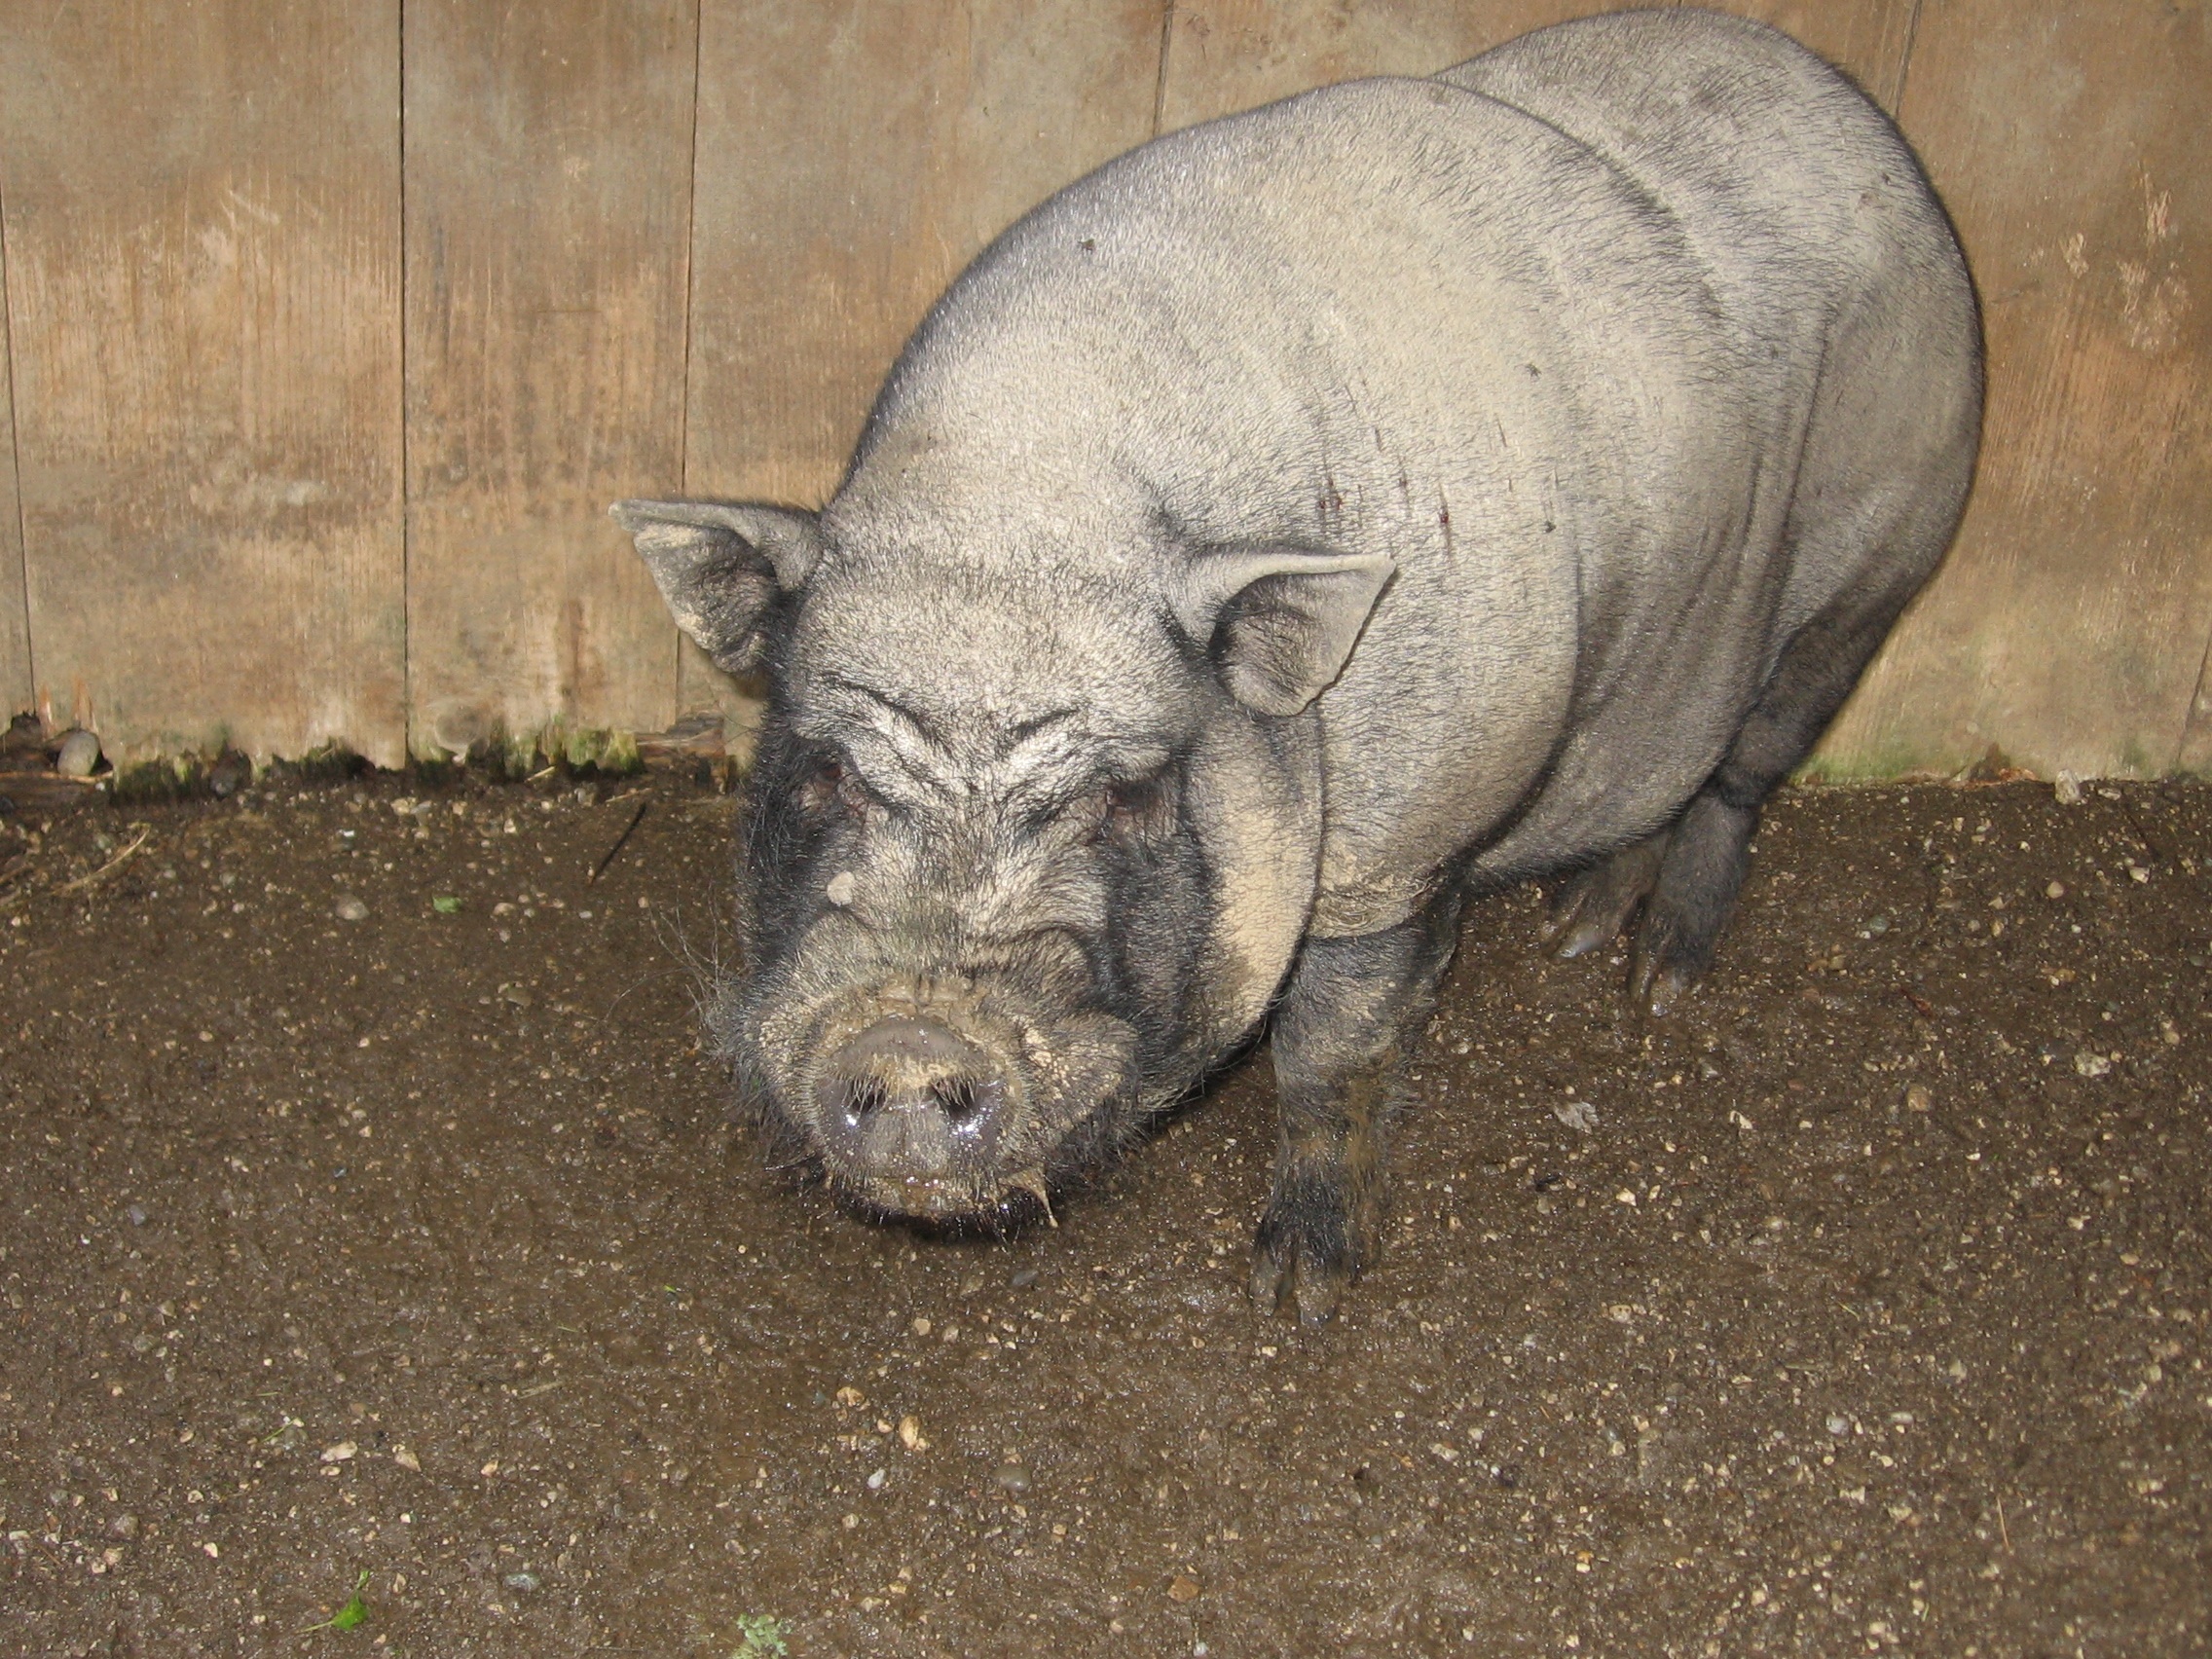
nature, farm, animal, wildlife, mammal, fauna, rhinoceros, sow, vertebrate, pig, domestic pig, happy pig, pig like mammal, peccary, pigsty